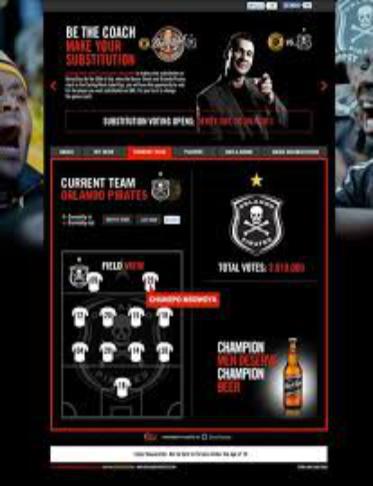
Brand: Carling Black Label
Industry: Food